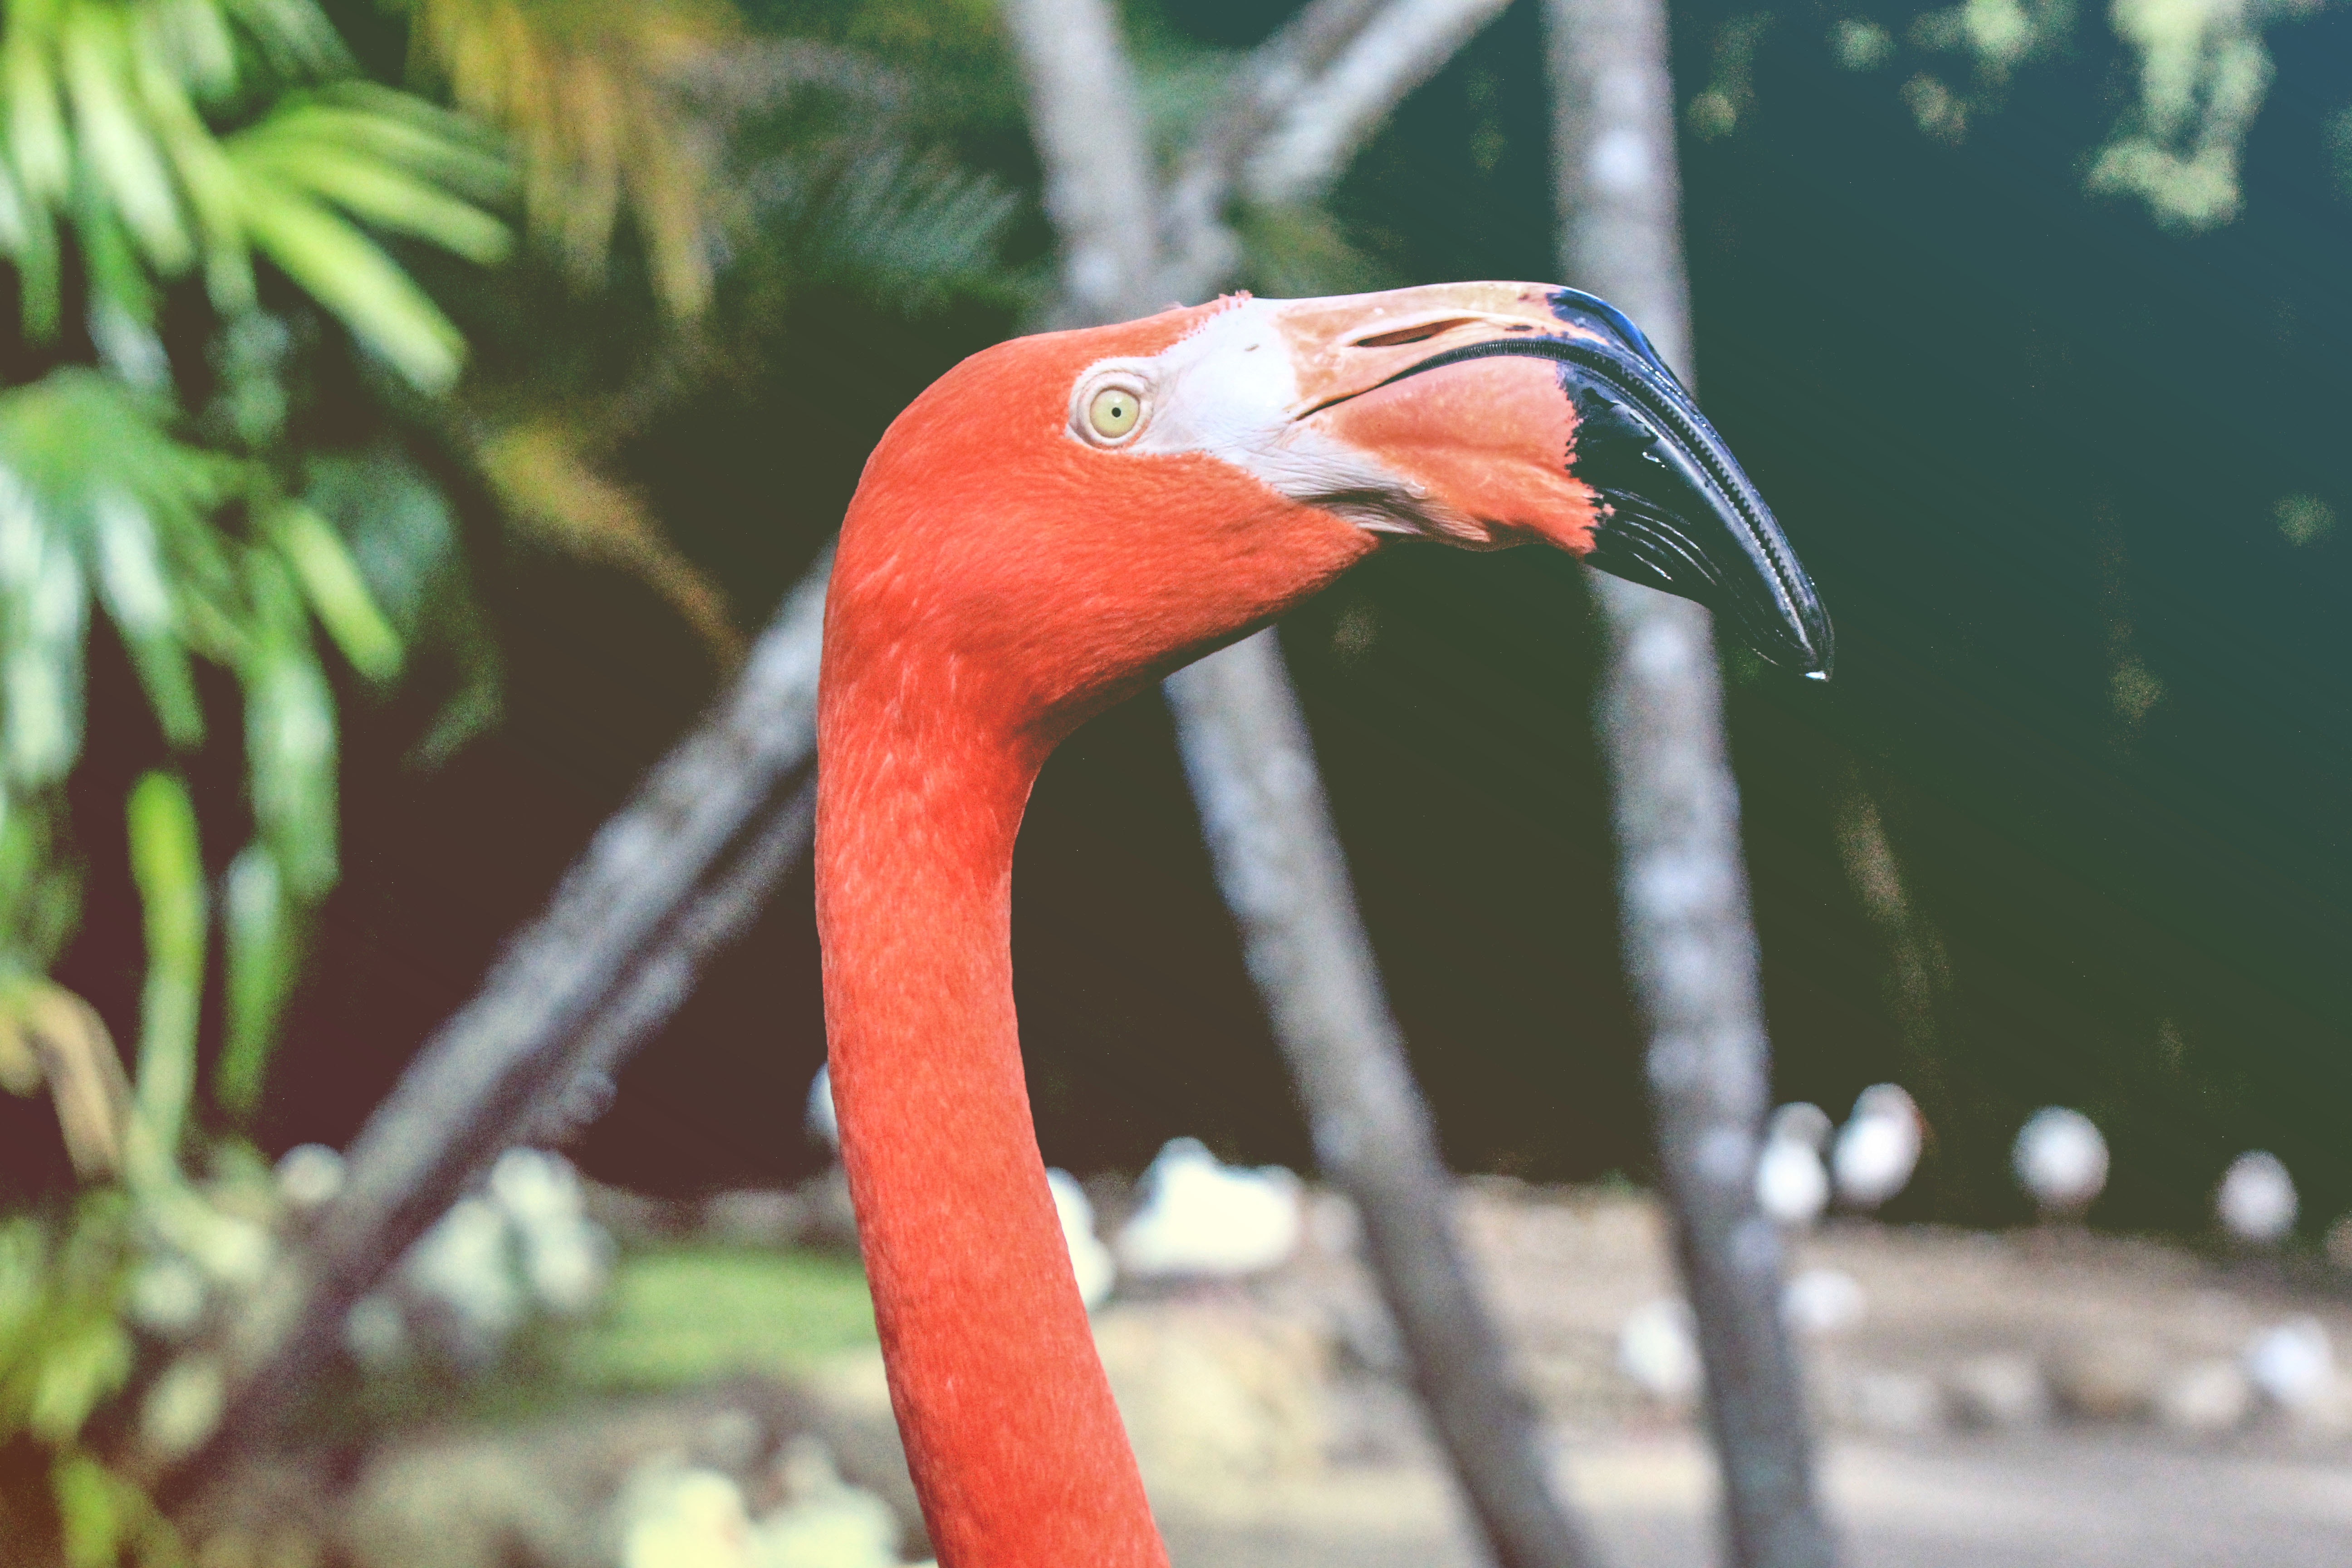
bird, beak, fauna, close up, flamingo, hornbill, water bird, coraciiformes